Nellie V. Mark

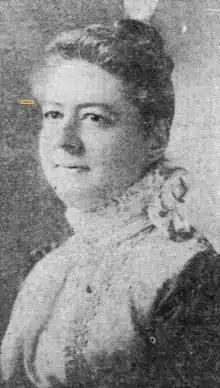
Nellie Mark, 1910

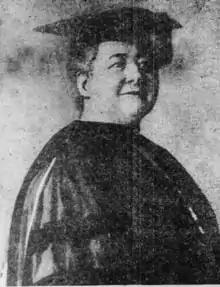
Nellie Mark, 1919

She settled in Baltimore and has built up a large and remunerative practice. In addition to her practice, she kept busy with addresses and discussions in medical and suffragist conventions. She gave health lectures to working women's clubs. She served as superintendent of the scientific instruction department of the Baltimore Woman's Christian Temperance Union (WCTU). She held the position of director for Maryland, and auditor, in the Association for the Advancement of Women. In the meeting of that society in Detroit, in 1887, she read a paper on "Women as Guardians of the Public Health." She also read a paper on "La Grippe" in the meeting of 1892, in Grand Rapids, Michigan, and was on the programme in November 1892, in Memphis, Tennessee, for one on "The Effect of Immigration on the Health of the Nation." During the Woman suffrage parade of 1913 of March 3, 1913, she served as marshal of the professional women of Maryland in the Maryland portion of the parade.